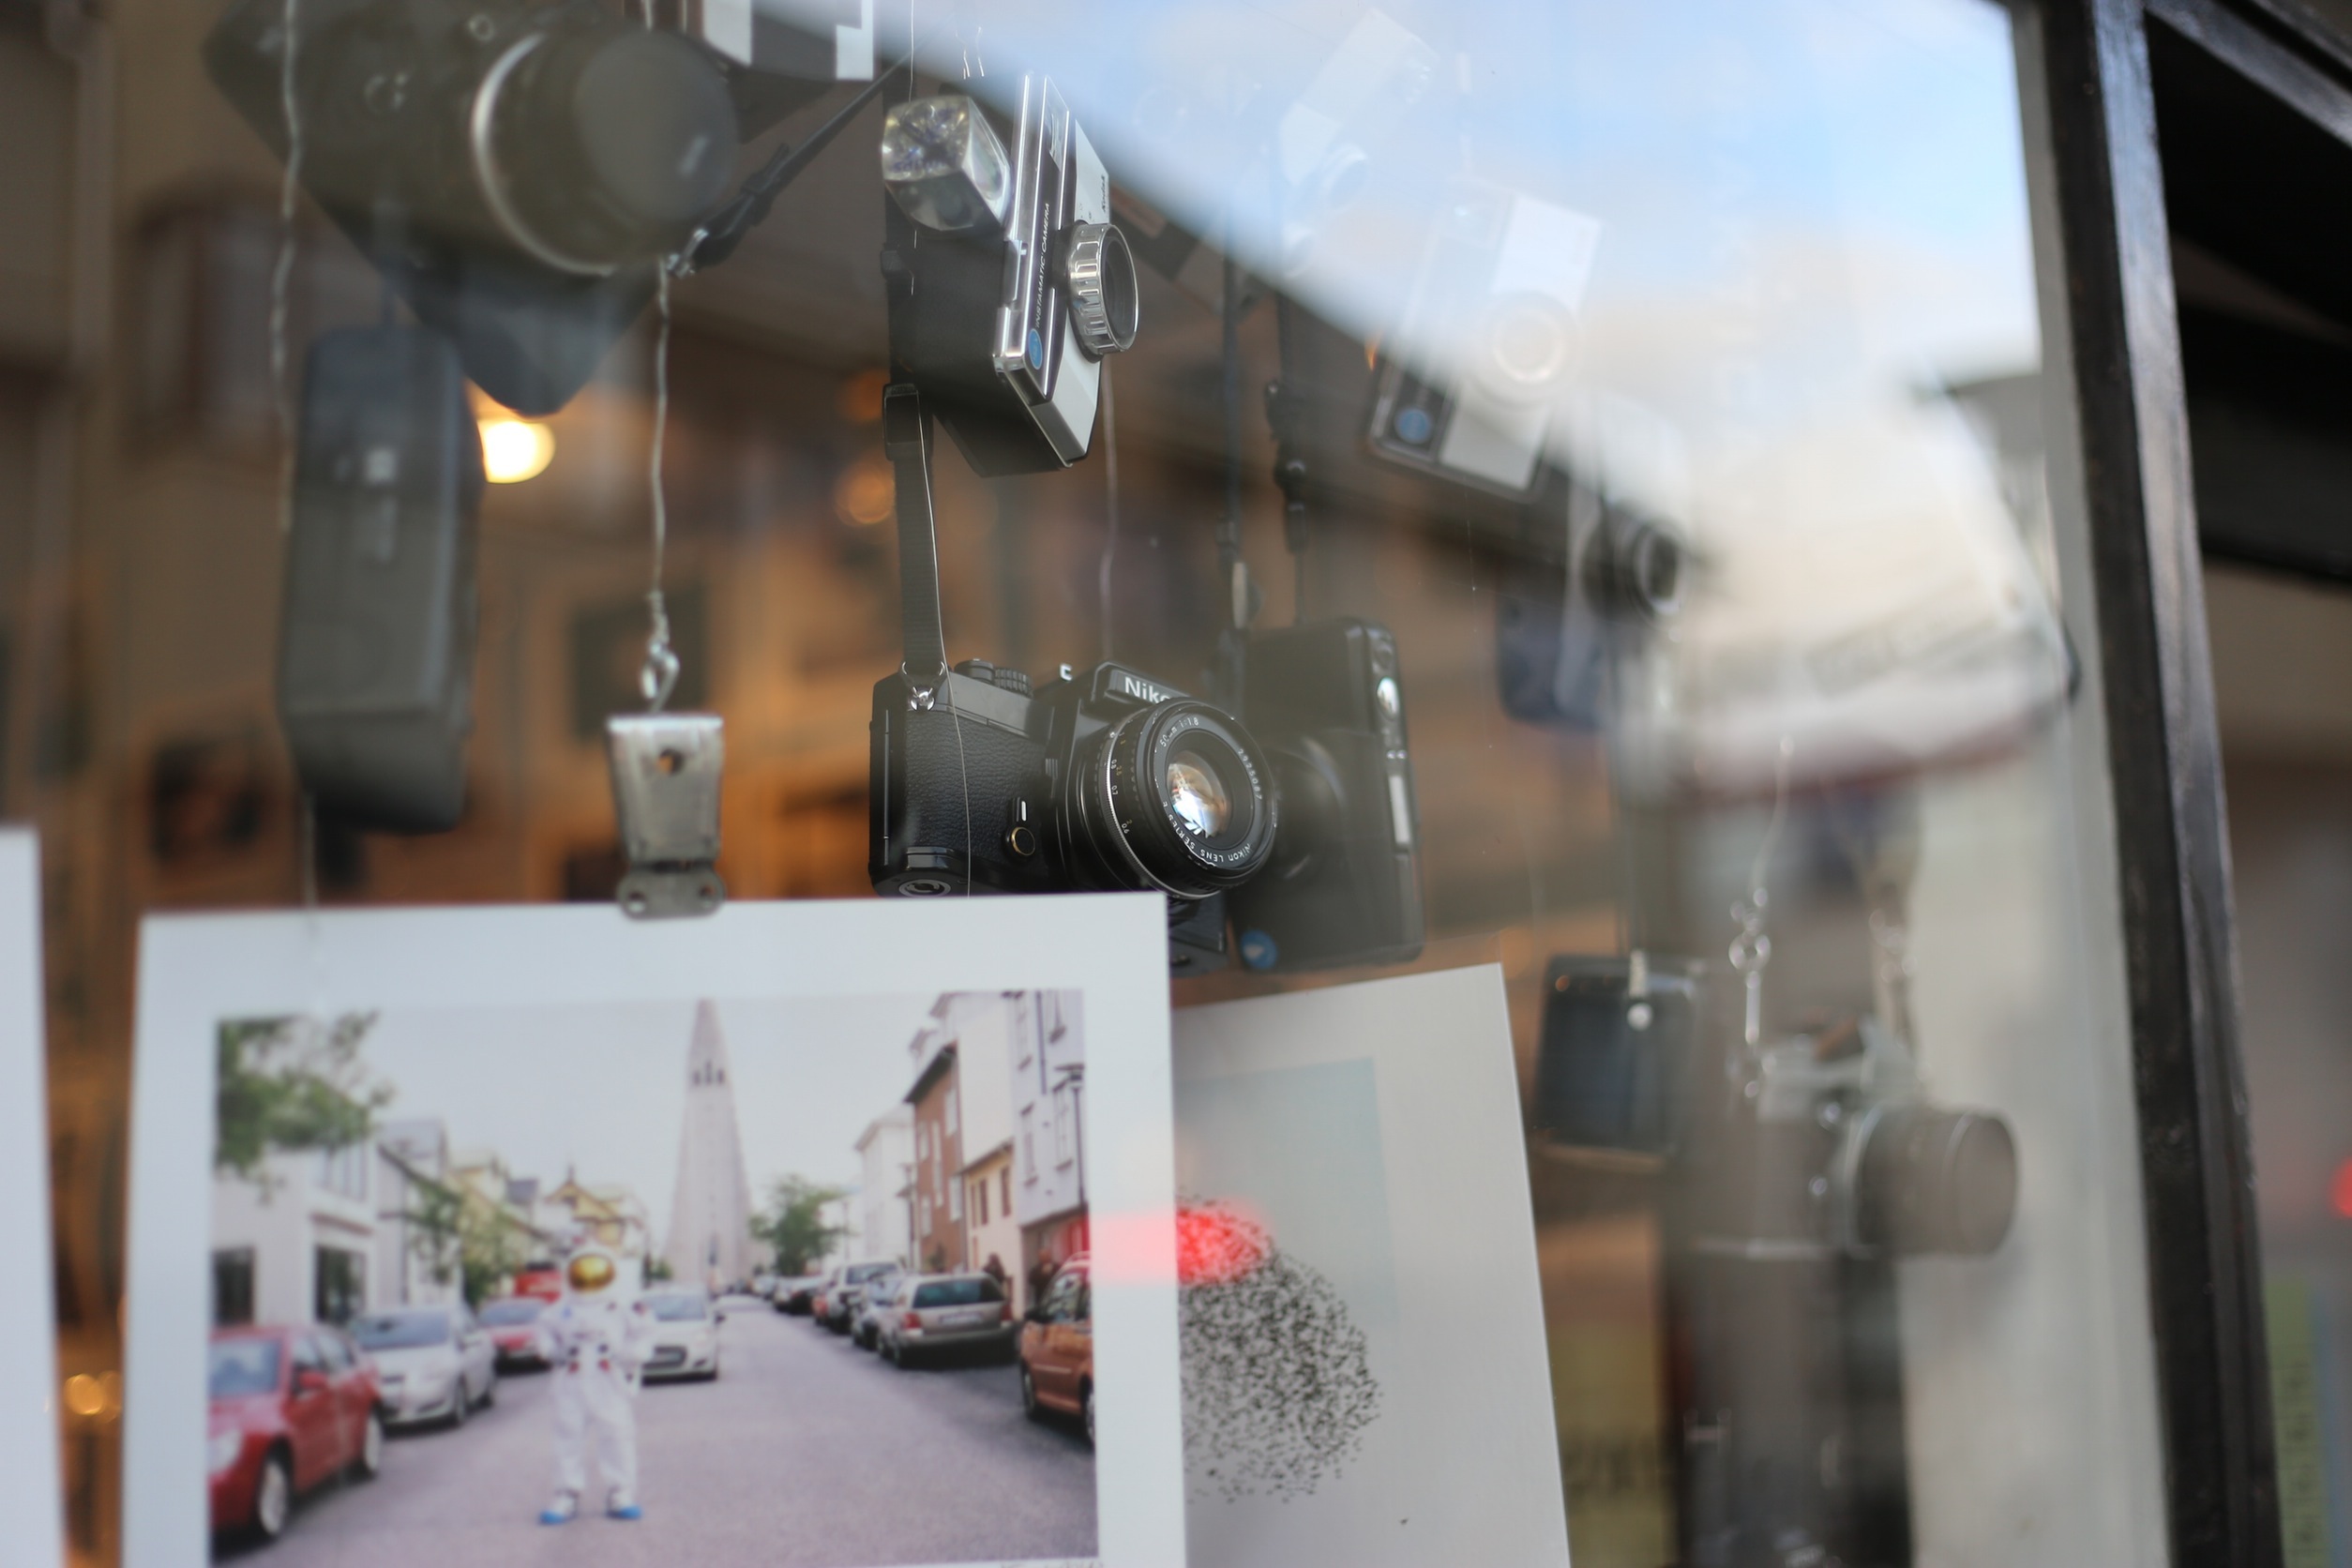
photography, transport, store, vehicle, pictures, interior design, display, prints, cameras